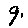
Label: 9